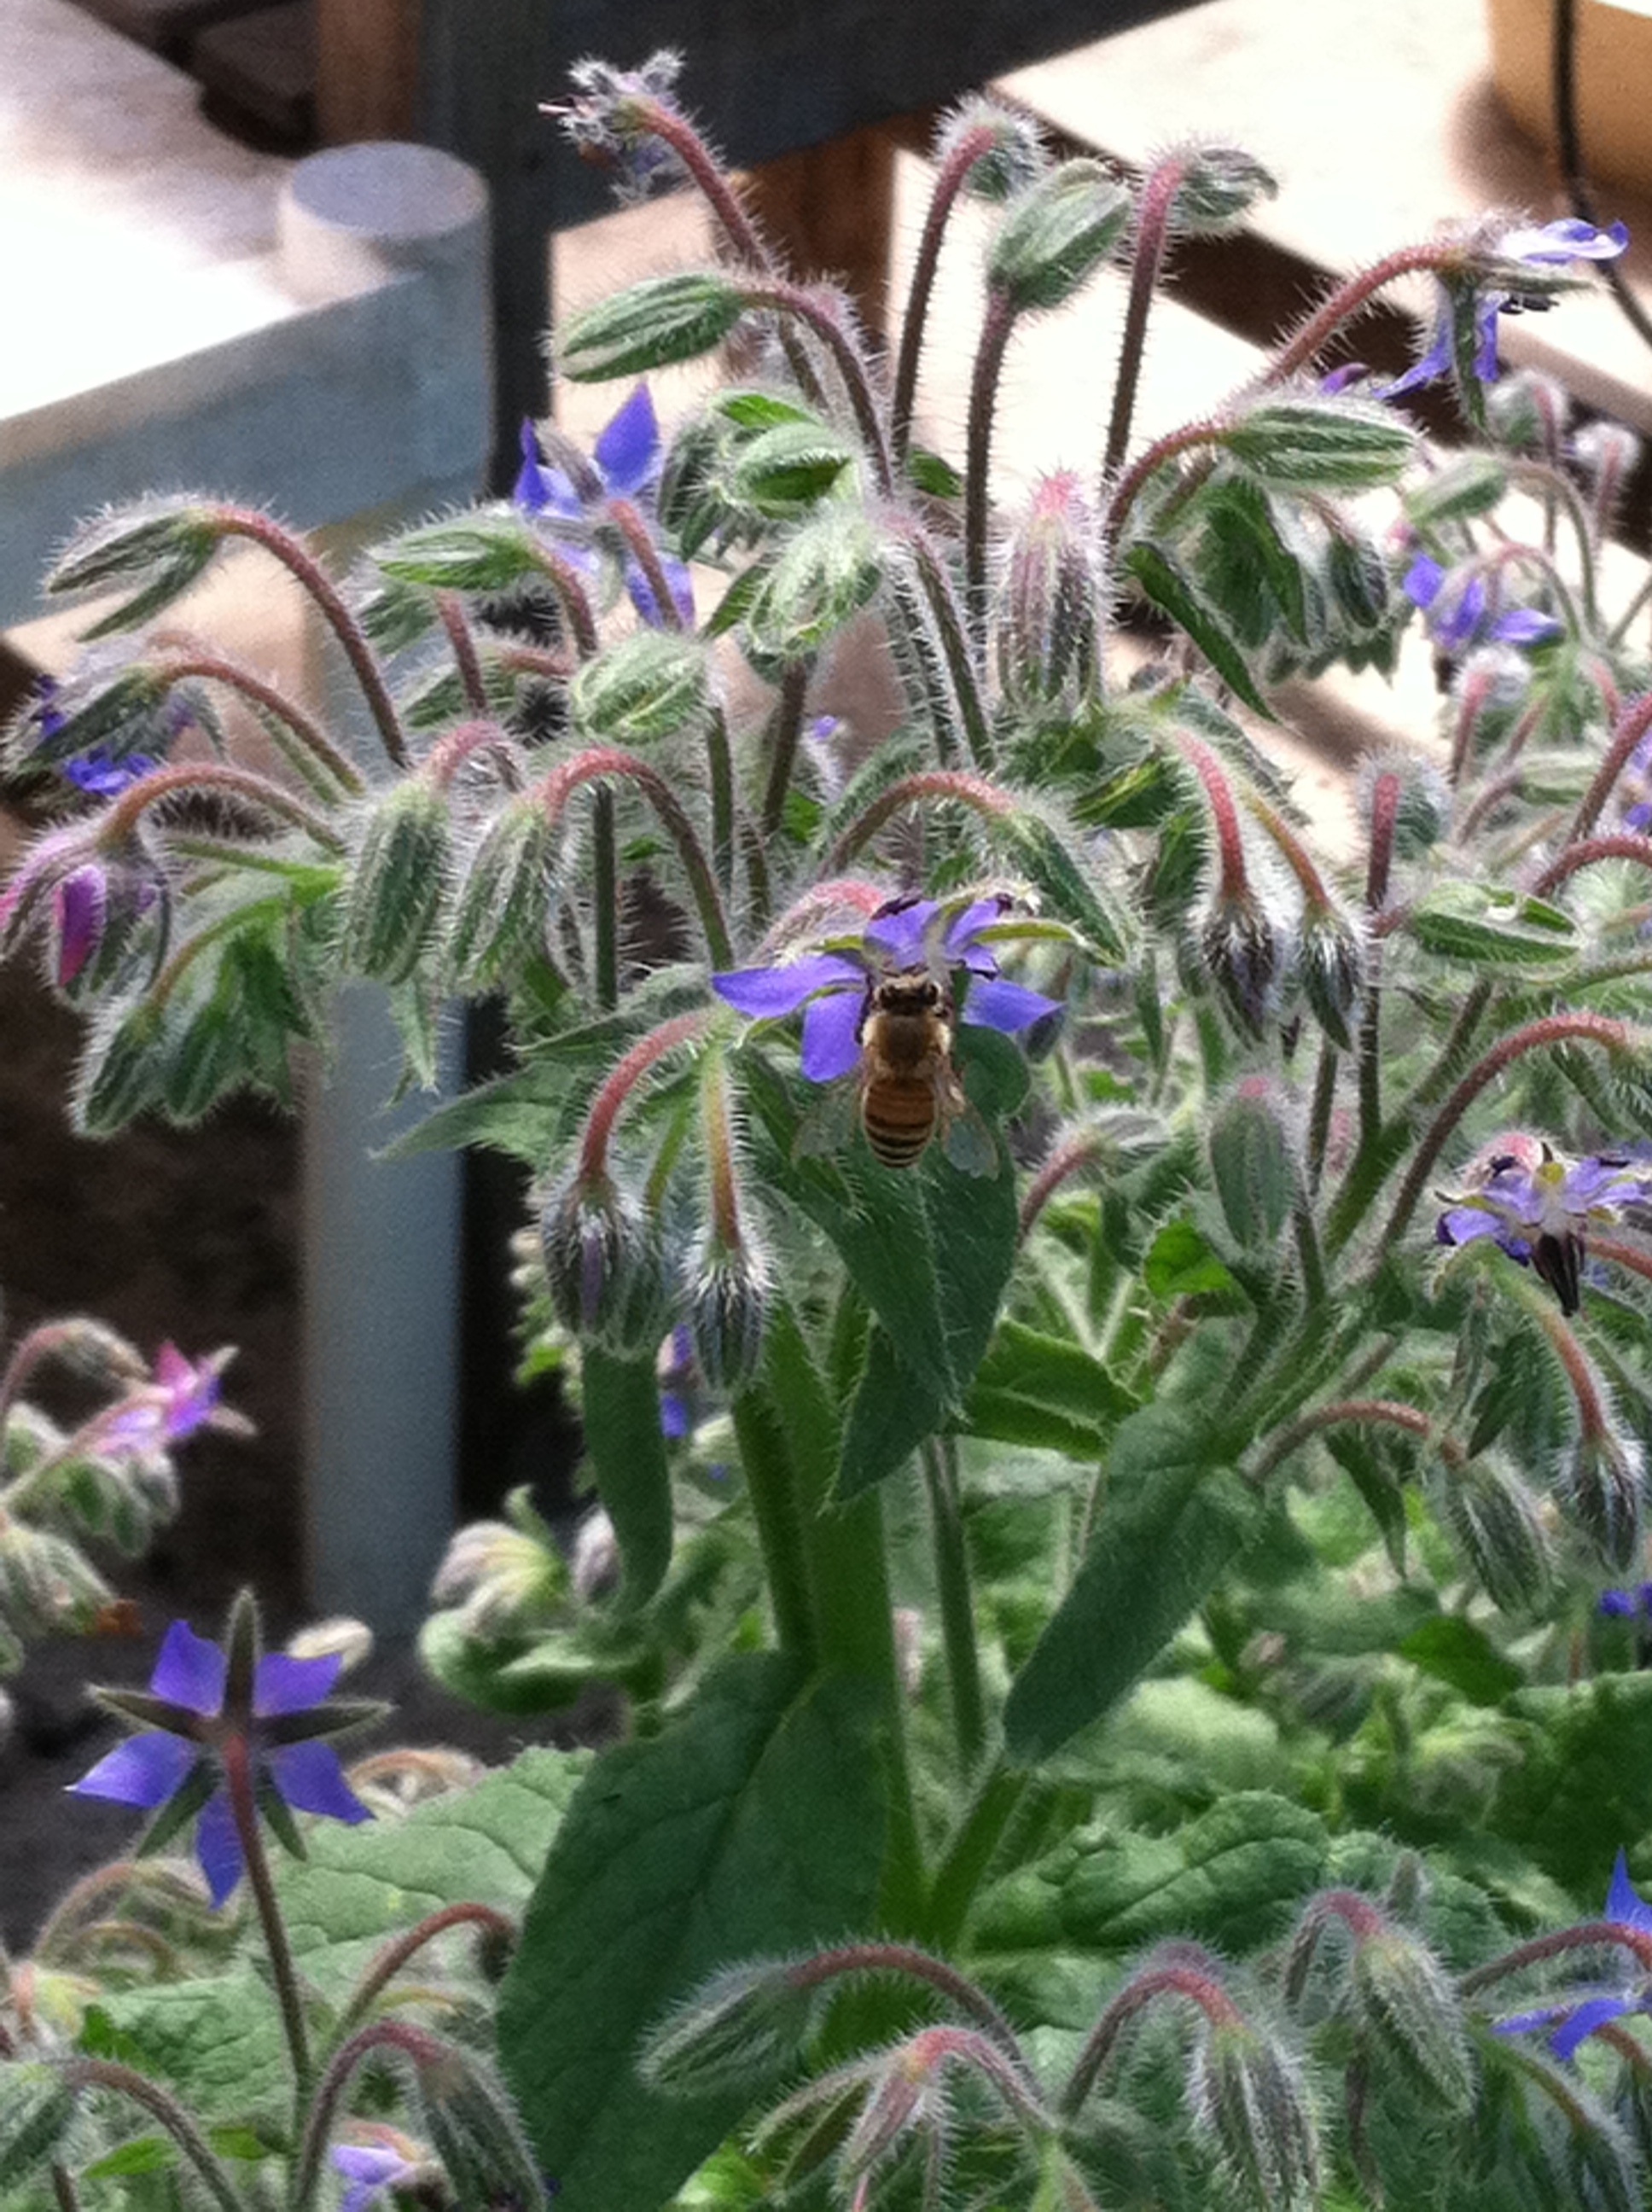
blossom, plant, flower, herb, botany, garden, flora, officinalis, borage, flowering plant, land plant, borago